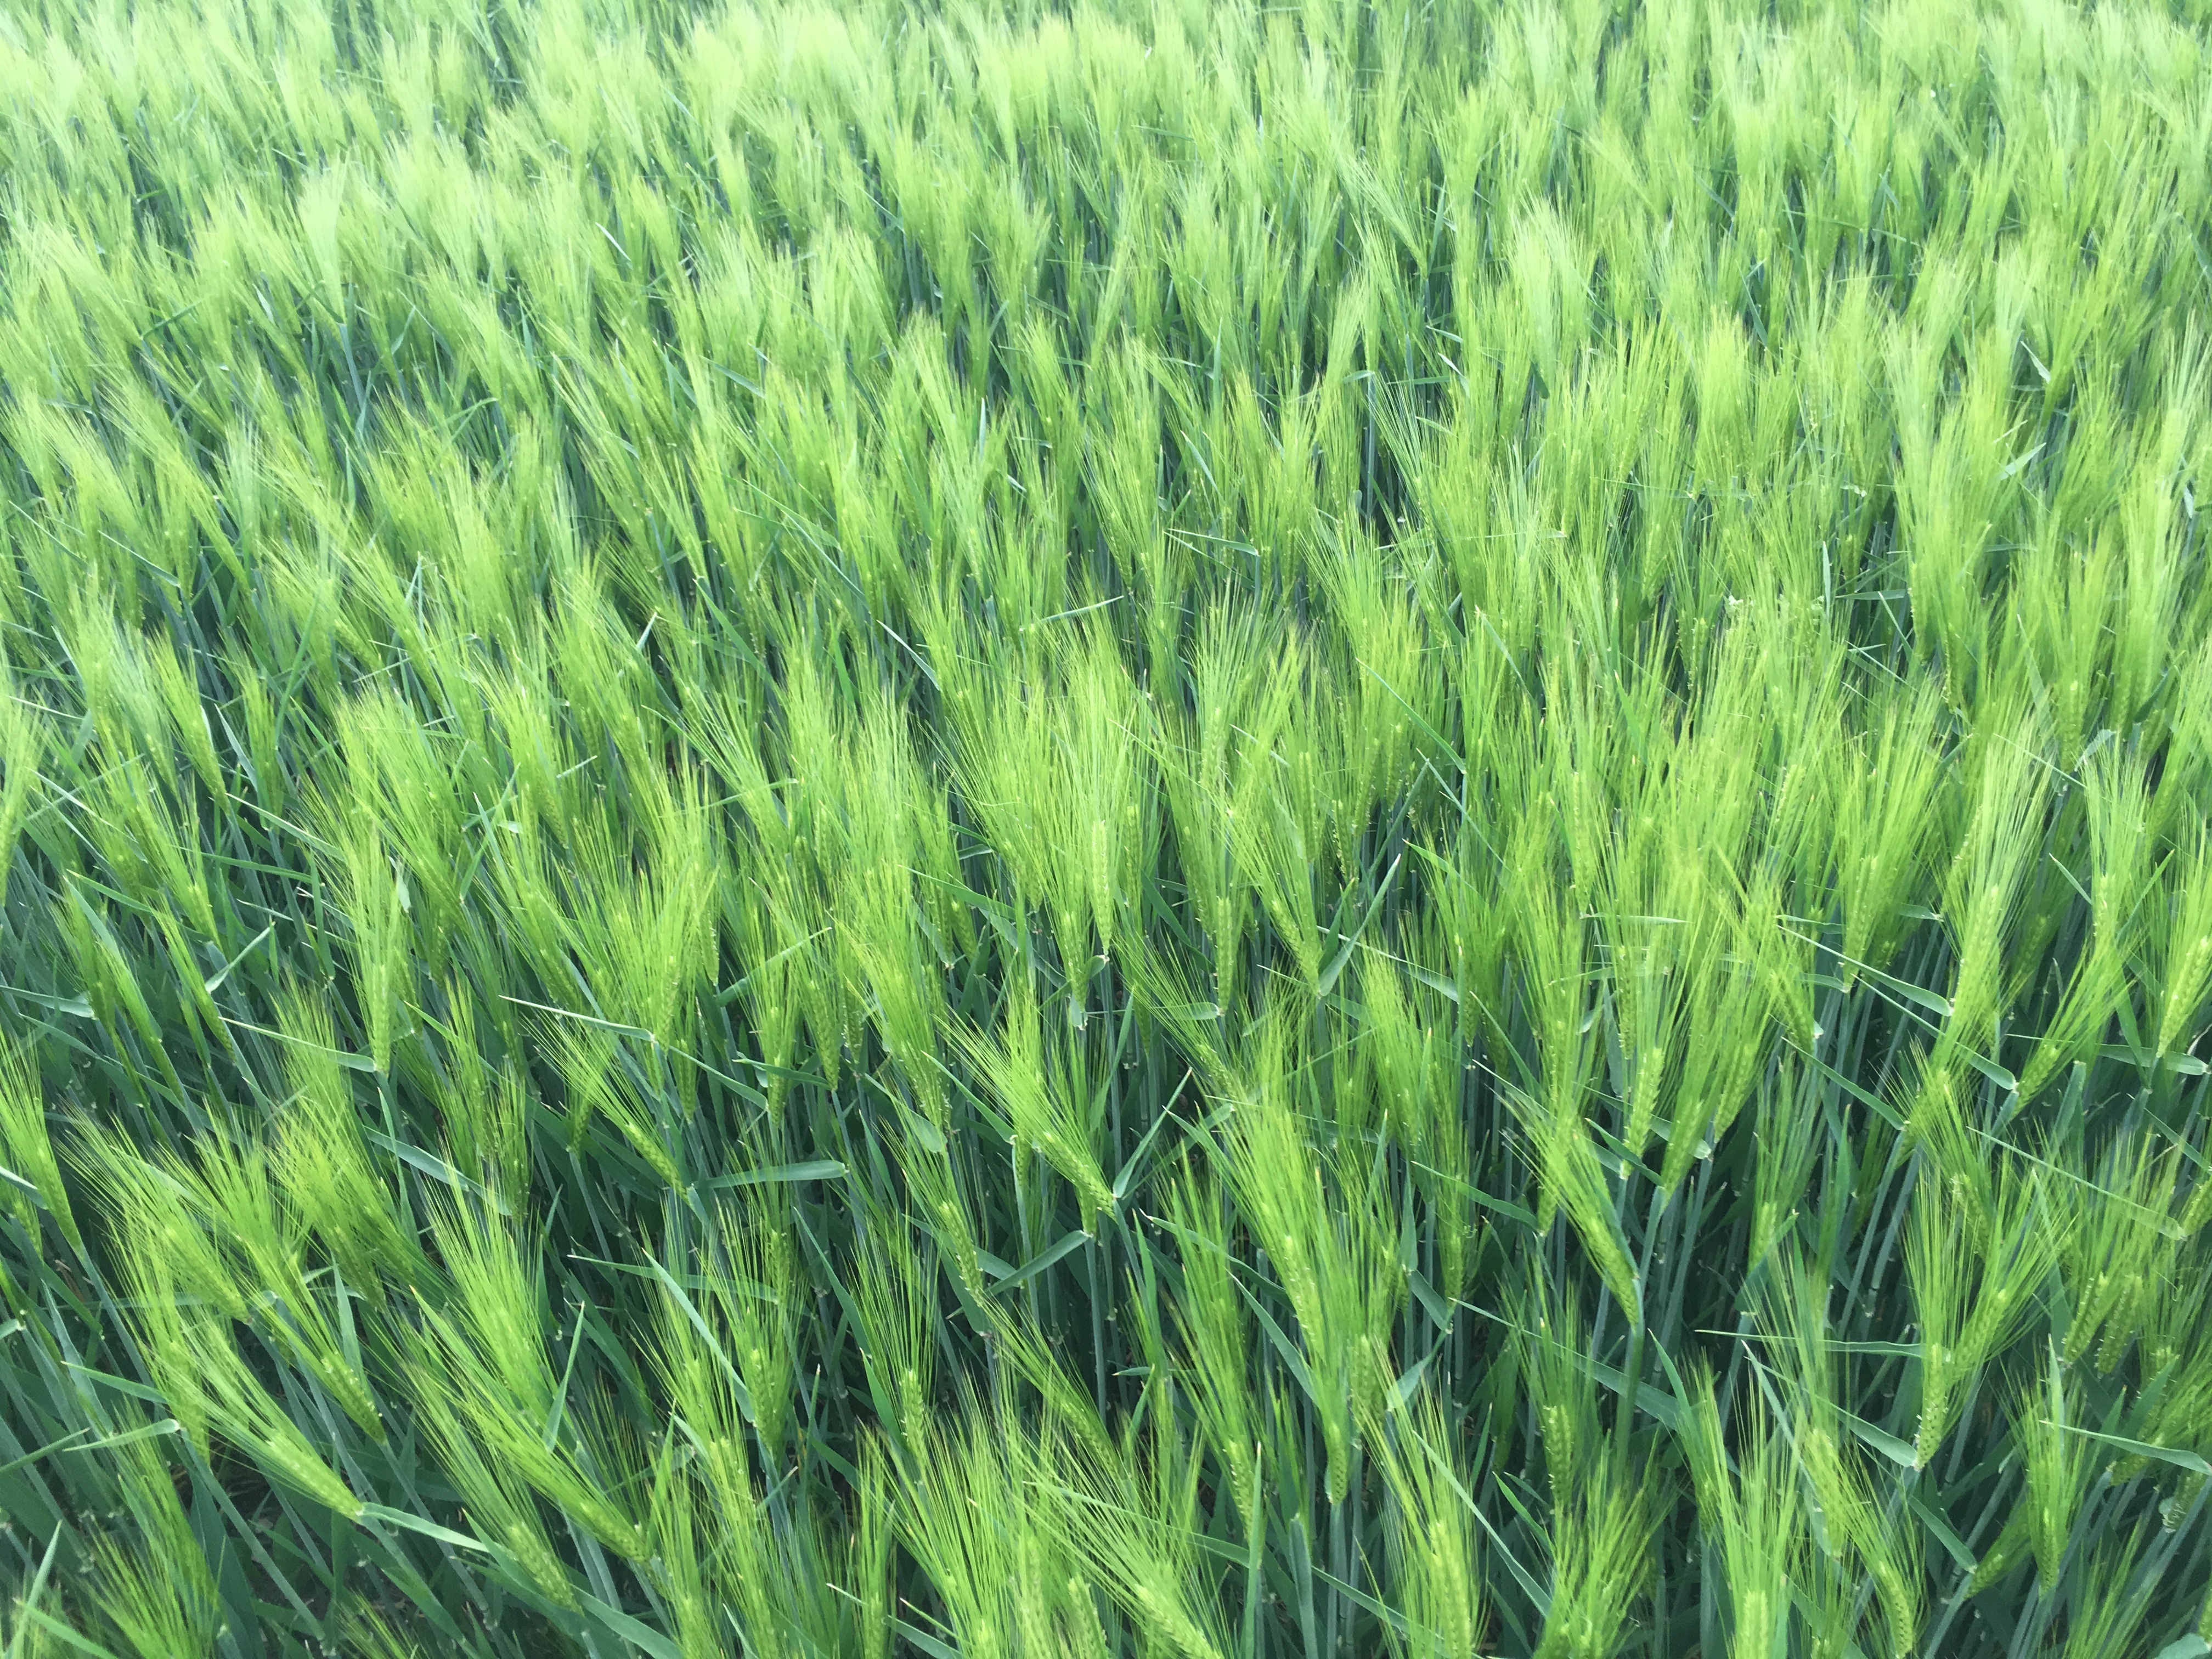
grass, plant, field, lawn, meadow, barley, wheat, prairie, food, green, crop, agriculture, grassland, rye, cereals, flooring, flowering plant, wheatgrass, commodity, einkorn, triticale, chrysopogon zizanioides, hordeum, grass family, land plant, hierochloe, food grain, einkorn wheat